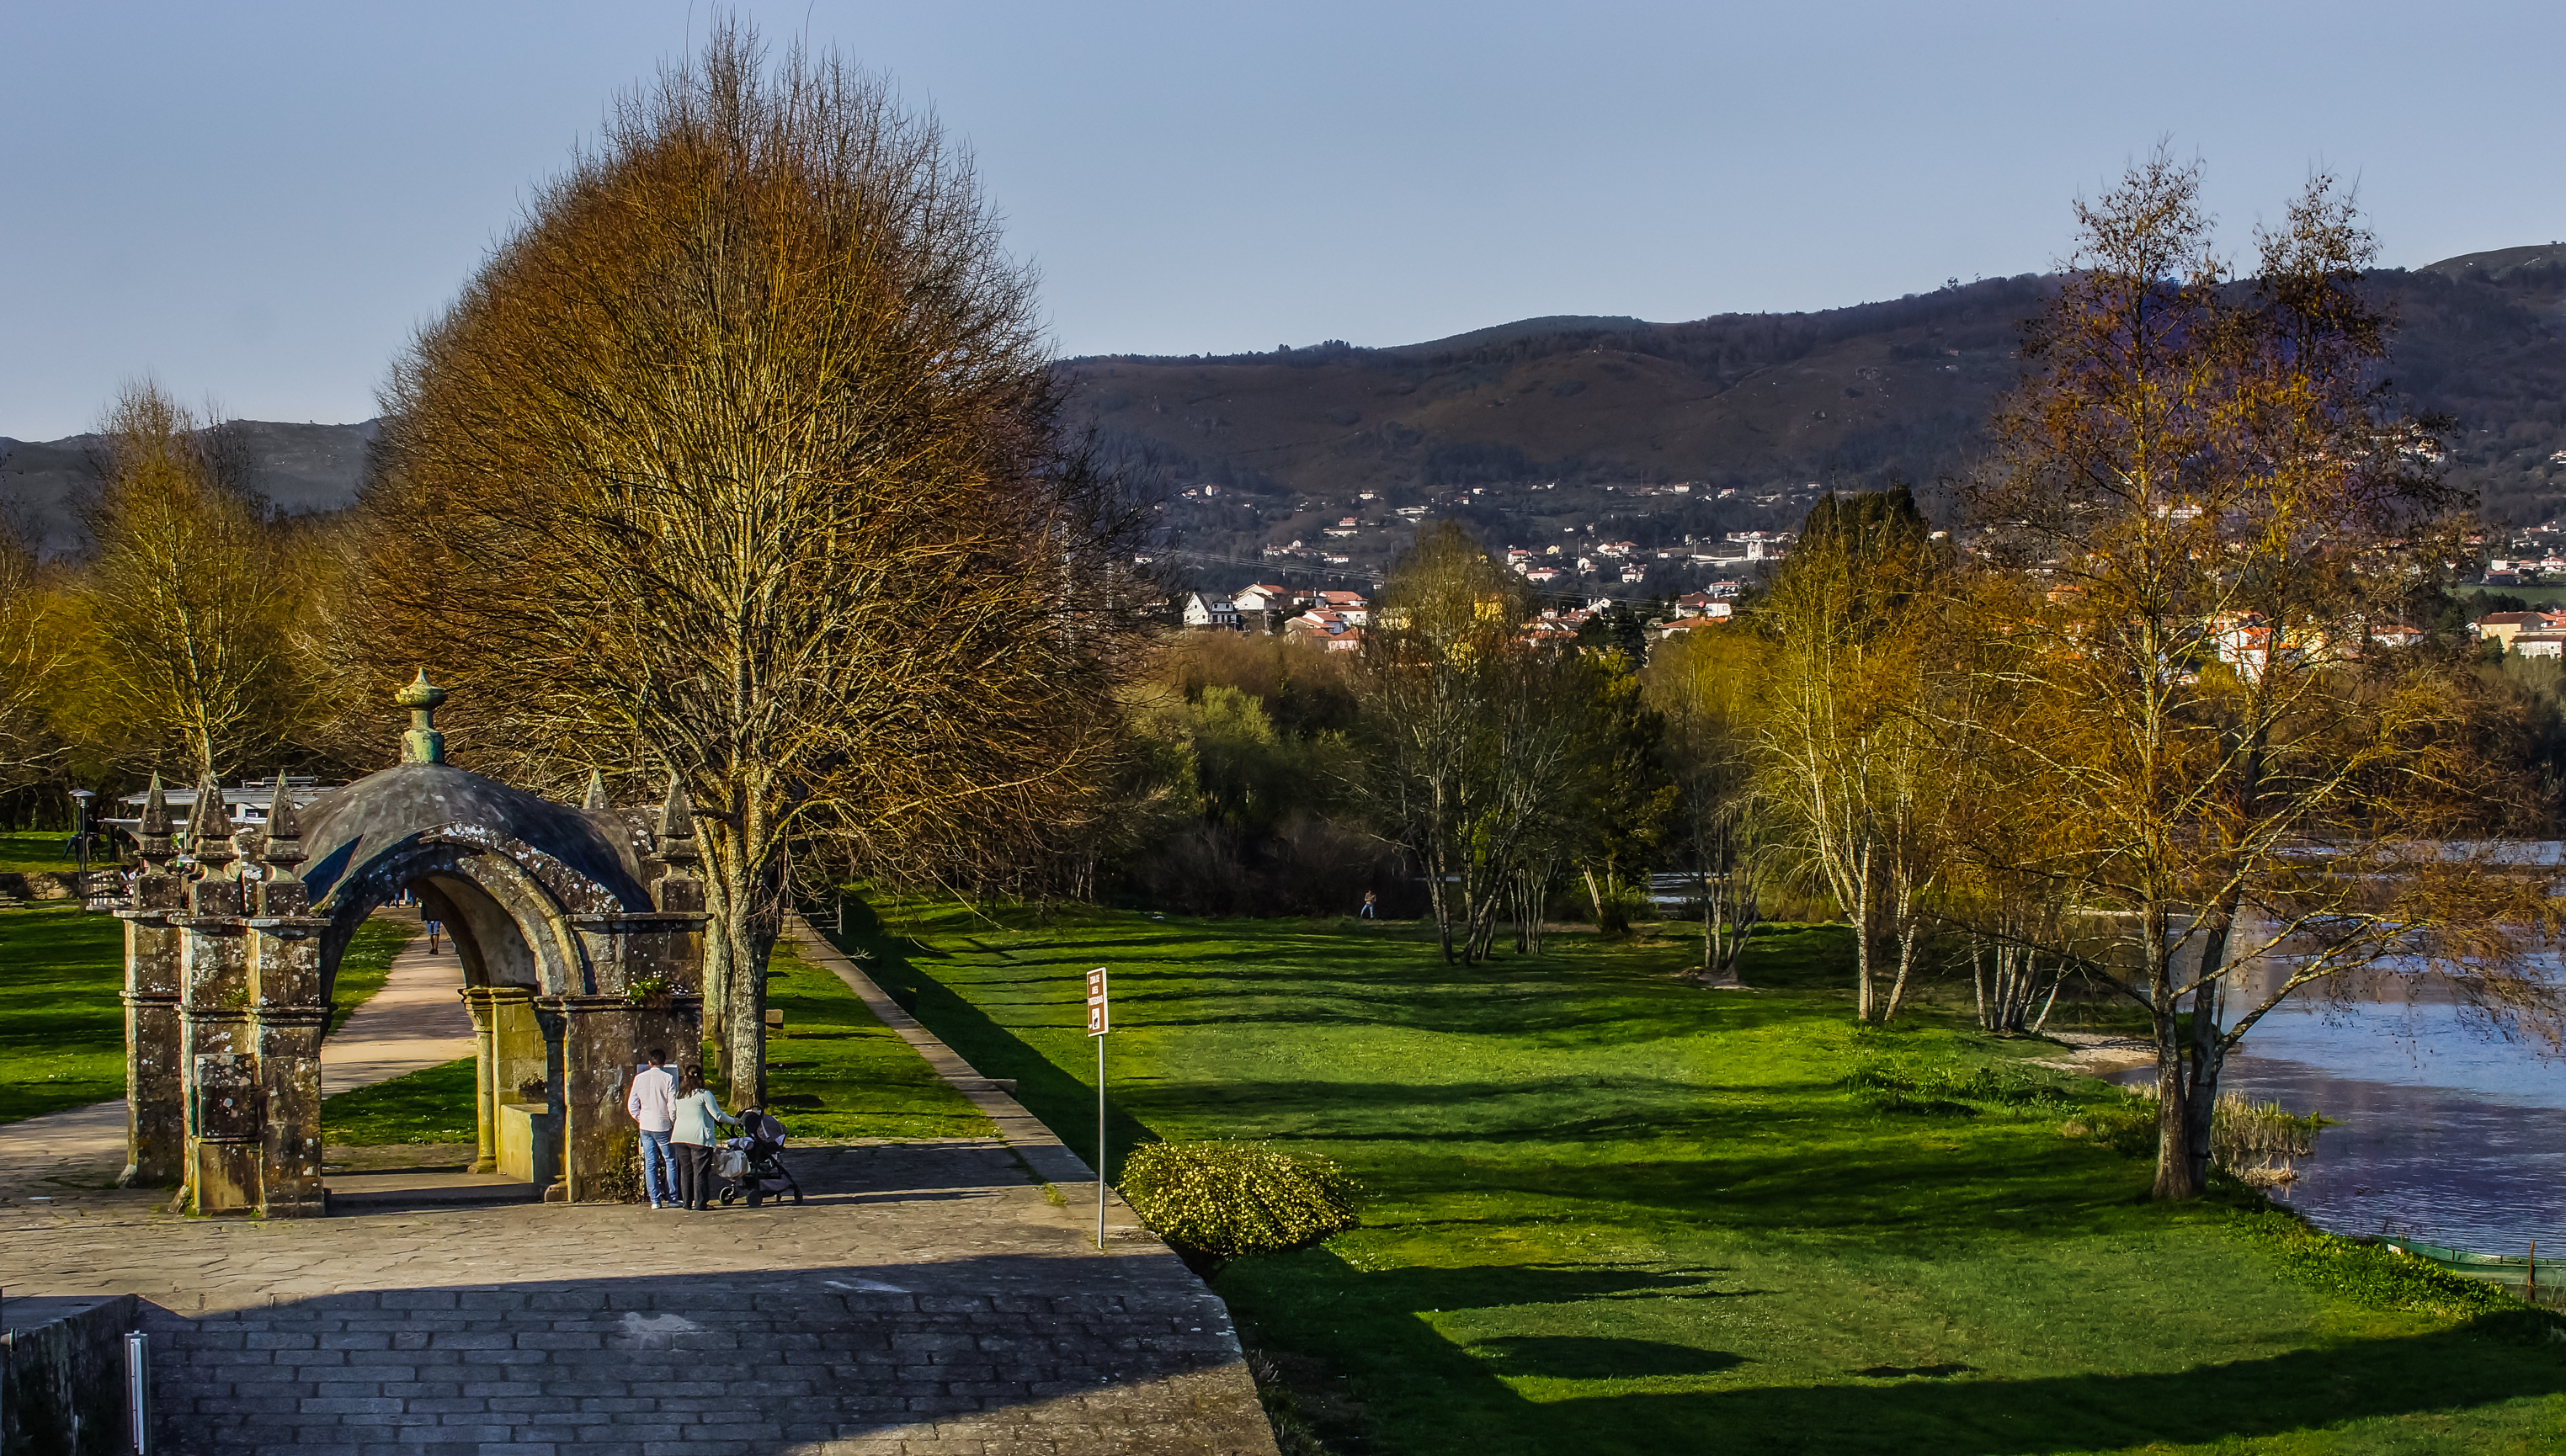
landscape, tree, grass, lawn, leaf, flower, photo, autumn, park, garden, season, portugal, paisajes, estate, a77, g, ggl1, gaby1, xovesphoto, sonya77, 50500, sigma50500, gabrielcorua, xelodegalicia, pontedalima, rolima